Albanian paganism

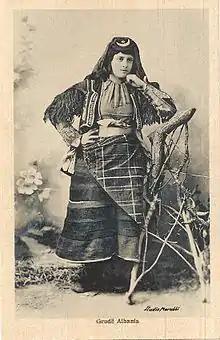
The sun/star and the crescent moon stitched to the crown of the headgear of a woman of the Gruda tribe. This fashion was very common among Catholic women of all the northern Albanian tribes.

Among the Illyrians of early Albania the Sun was a widespread symbol. The spread of a Sun cult and the persistence of Sun motifs into the Roman period and later are considered to have been the product of the Illyrian culture. In Christian iconography the symbol of the Sun is associated with immortality and a right to rule. The pagan cult of the Sun was almost identical to the Christian cult in the first centuries of Christianity. Varieties of the symbols of the Sun that Christian orders brought in the region found in the Albanian highlands sympathetic supporters, enriching the body of their symbols with new material.